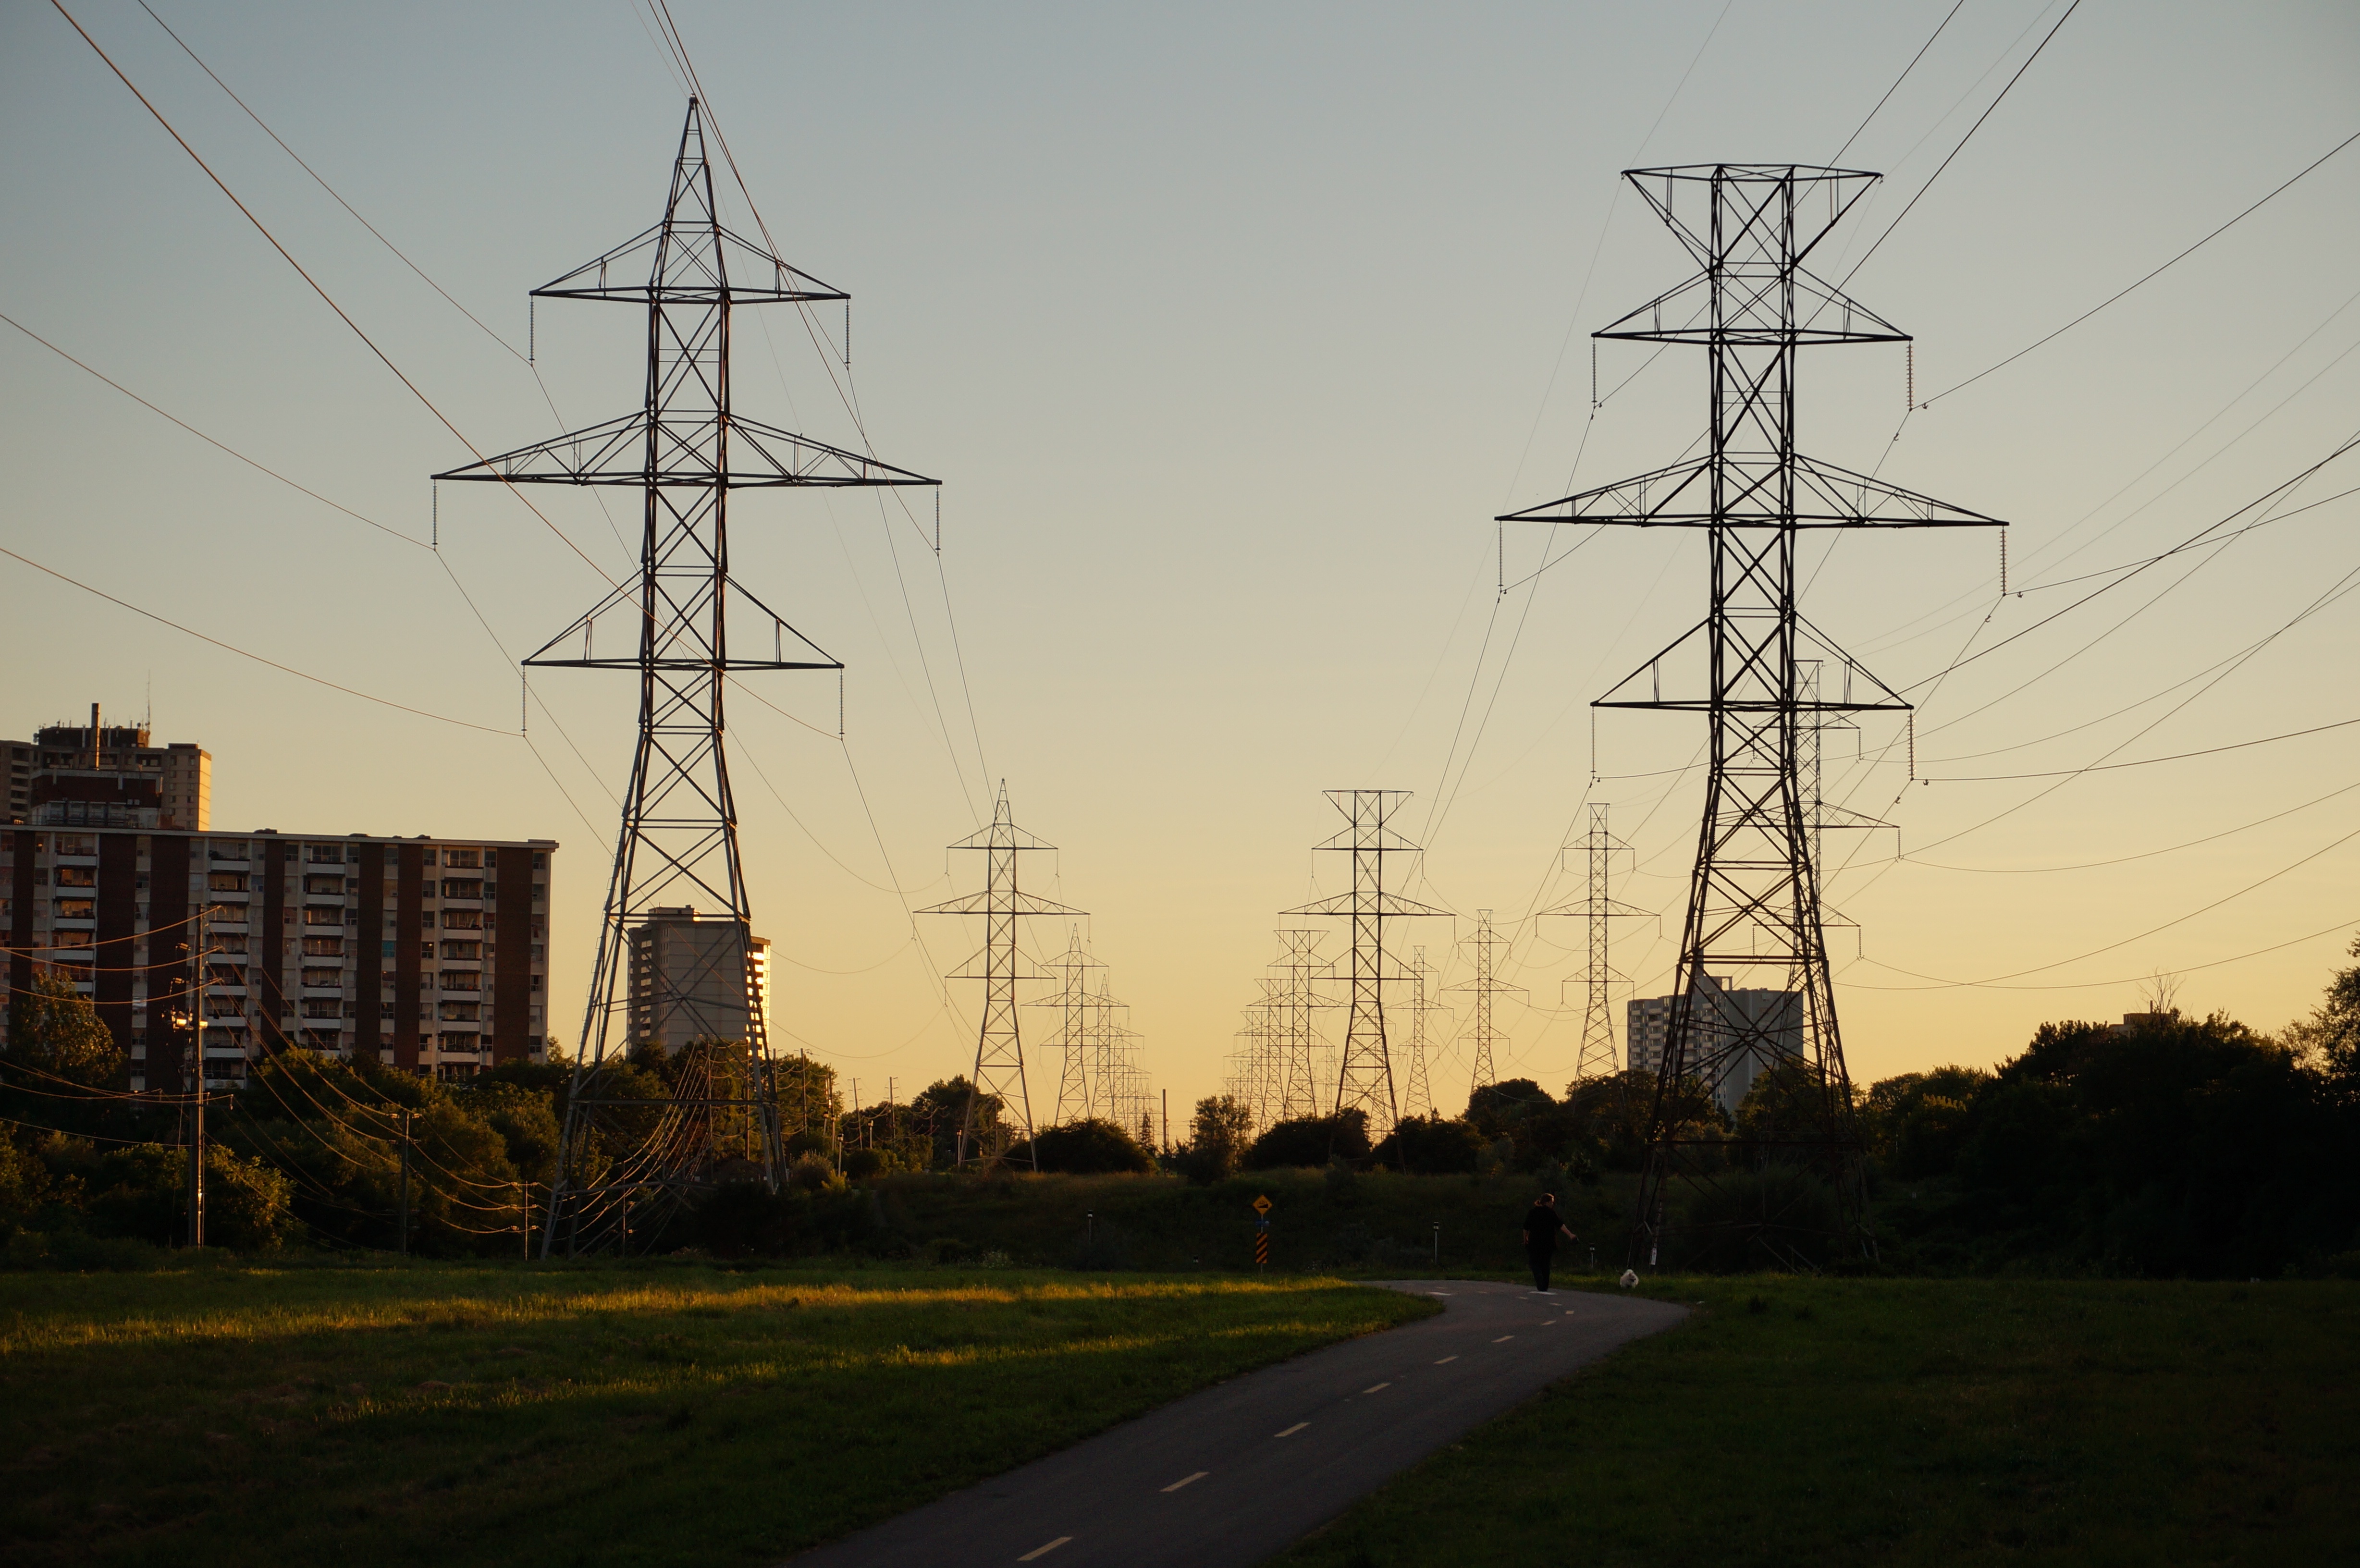
line, tower, mast, electricity, energy, power, toronto, transmission tower, power station, outdoor structure, electrical supply, overhead power line